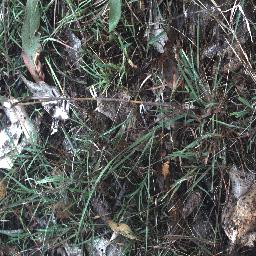
Label: negative